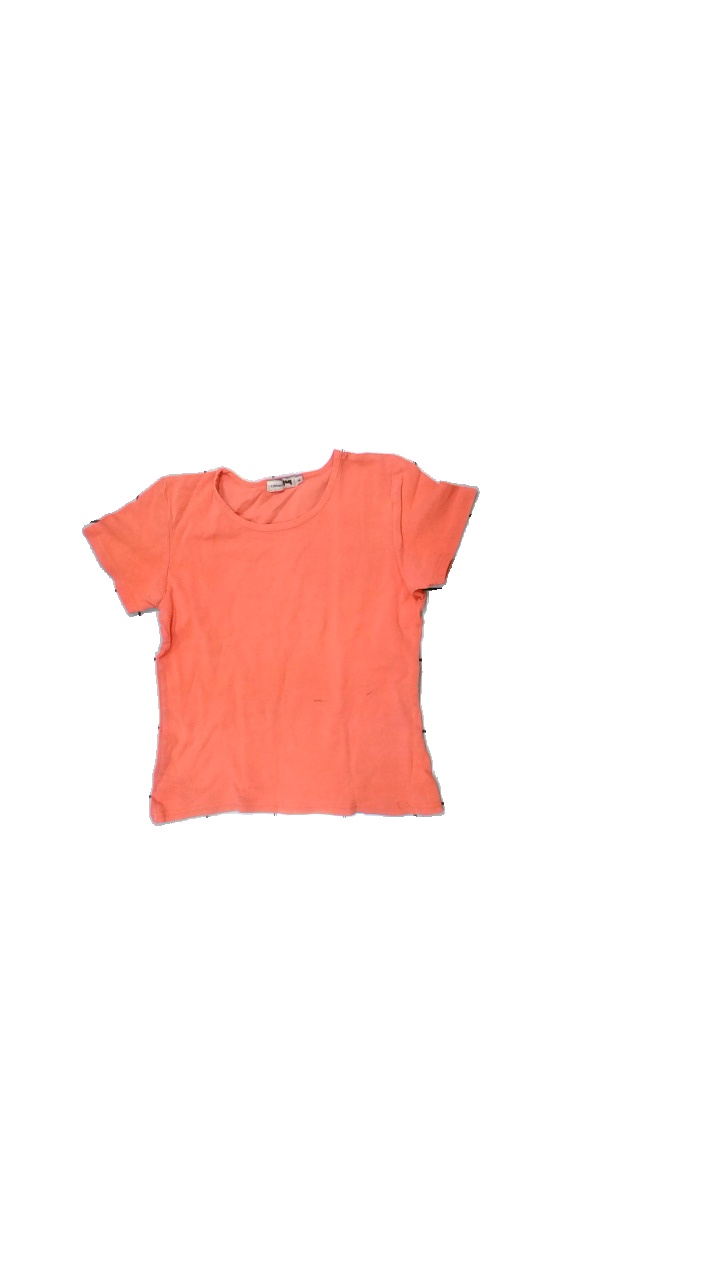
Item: T-shirt (Ladies)
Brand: Joy
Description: t-shirt
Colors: Orange
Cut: C-collar
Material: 100% bomull
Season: All
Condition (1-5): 2
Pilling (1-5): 4
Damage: smuts fläckar
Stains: Minor
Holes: Minor
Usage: Export
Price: <50